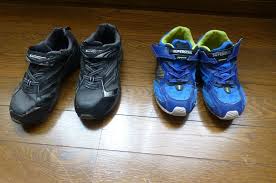
Waste category: shoes